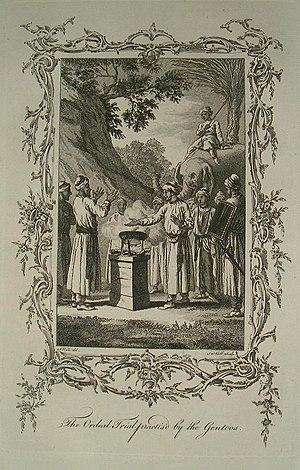
Gentou, au pluriel Gentous ou Gentoux, était un terme utilisé par les Européens pour désigner les habitants indigènes du sous-continent indien avant que le mot « hindou », avec sa connotation religieuse, ne soit utilisé pour distinguer les musulmans des autres groupes religieux en Inde. Depuis le XXᵉ siècle, c'est un terme dénigrant.